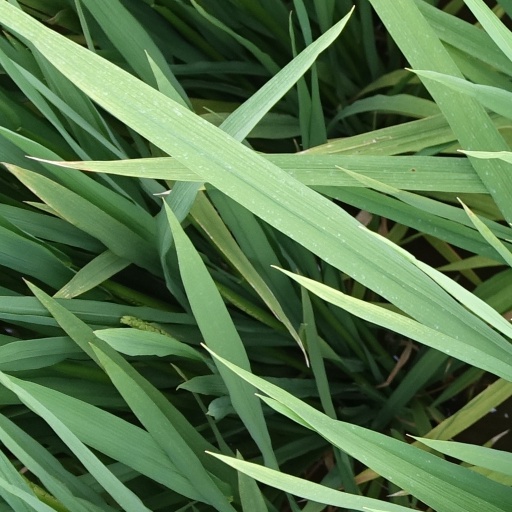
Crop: rice